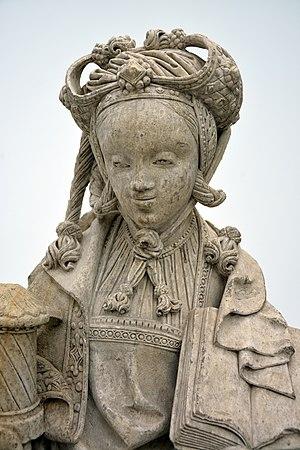
Sainte Marie-Madeleine, probablement sculptée vers 1520 (Calcaire de l'Avesnois)
Les « Belles du Nord » sont un groupe de quatre sculptures, dont deux considérées comme exceptionnelles et comme une « découverte archéologique majeure ». Ces pièces ont été découvertes en 2013 lors d’un diagnostic archéologique.